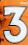
Number: 3